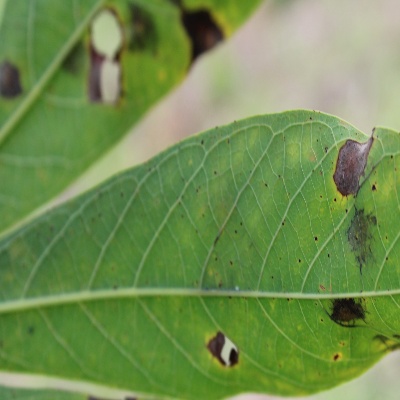
Crop: Cassava
Condition: brown spot